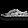
Label: Sneaker